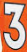
Number: 3